Bayan Baru

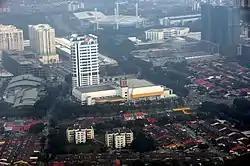
Sunshine Square, with Setia SPICE visible in the background.

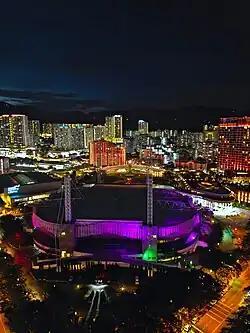
Setia SPICE

The 190-bed Pantai Hospital is the sole hospital within Bayan Baru. The private hospital, established in 1997, now forms part of Parkway Pantai's group of hospitals and offers specialist treatments for a variety of medical conditions.